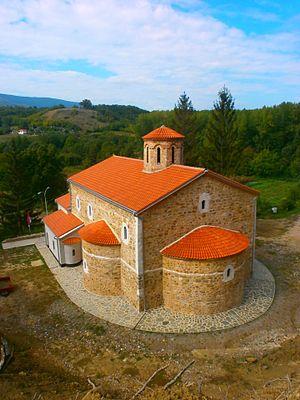
Sukovo est un village de Serbie situé dans la municipalité de Pirot, district de Pirot. Au recensement de 2011, il comptait 657 habitants.